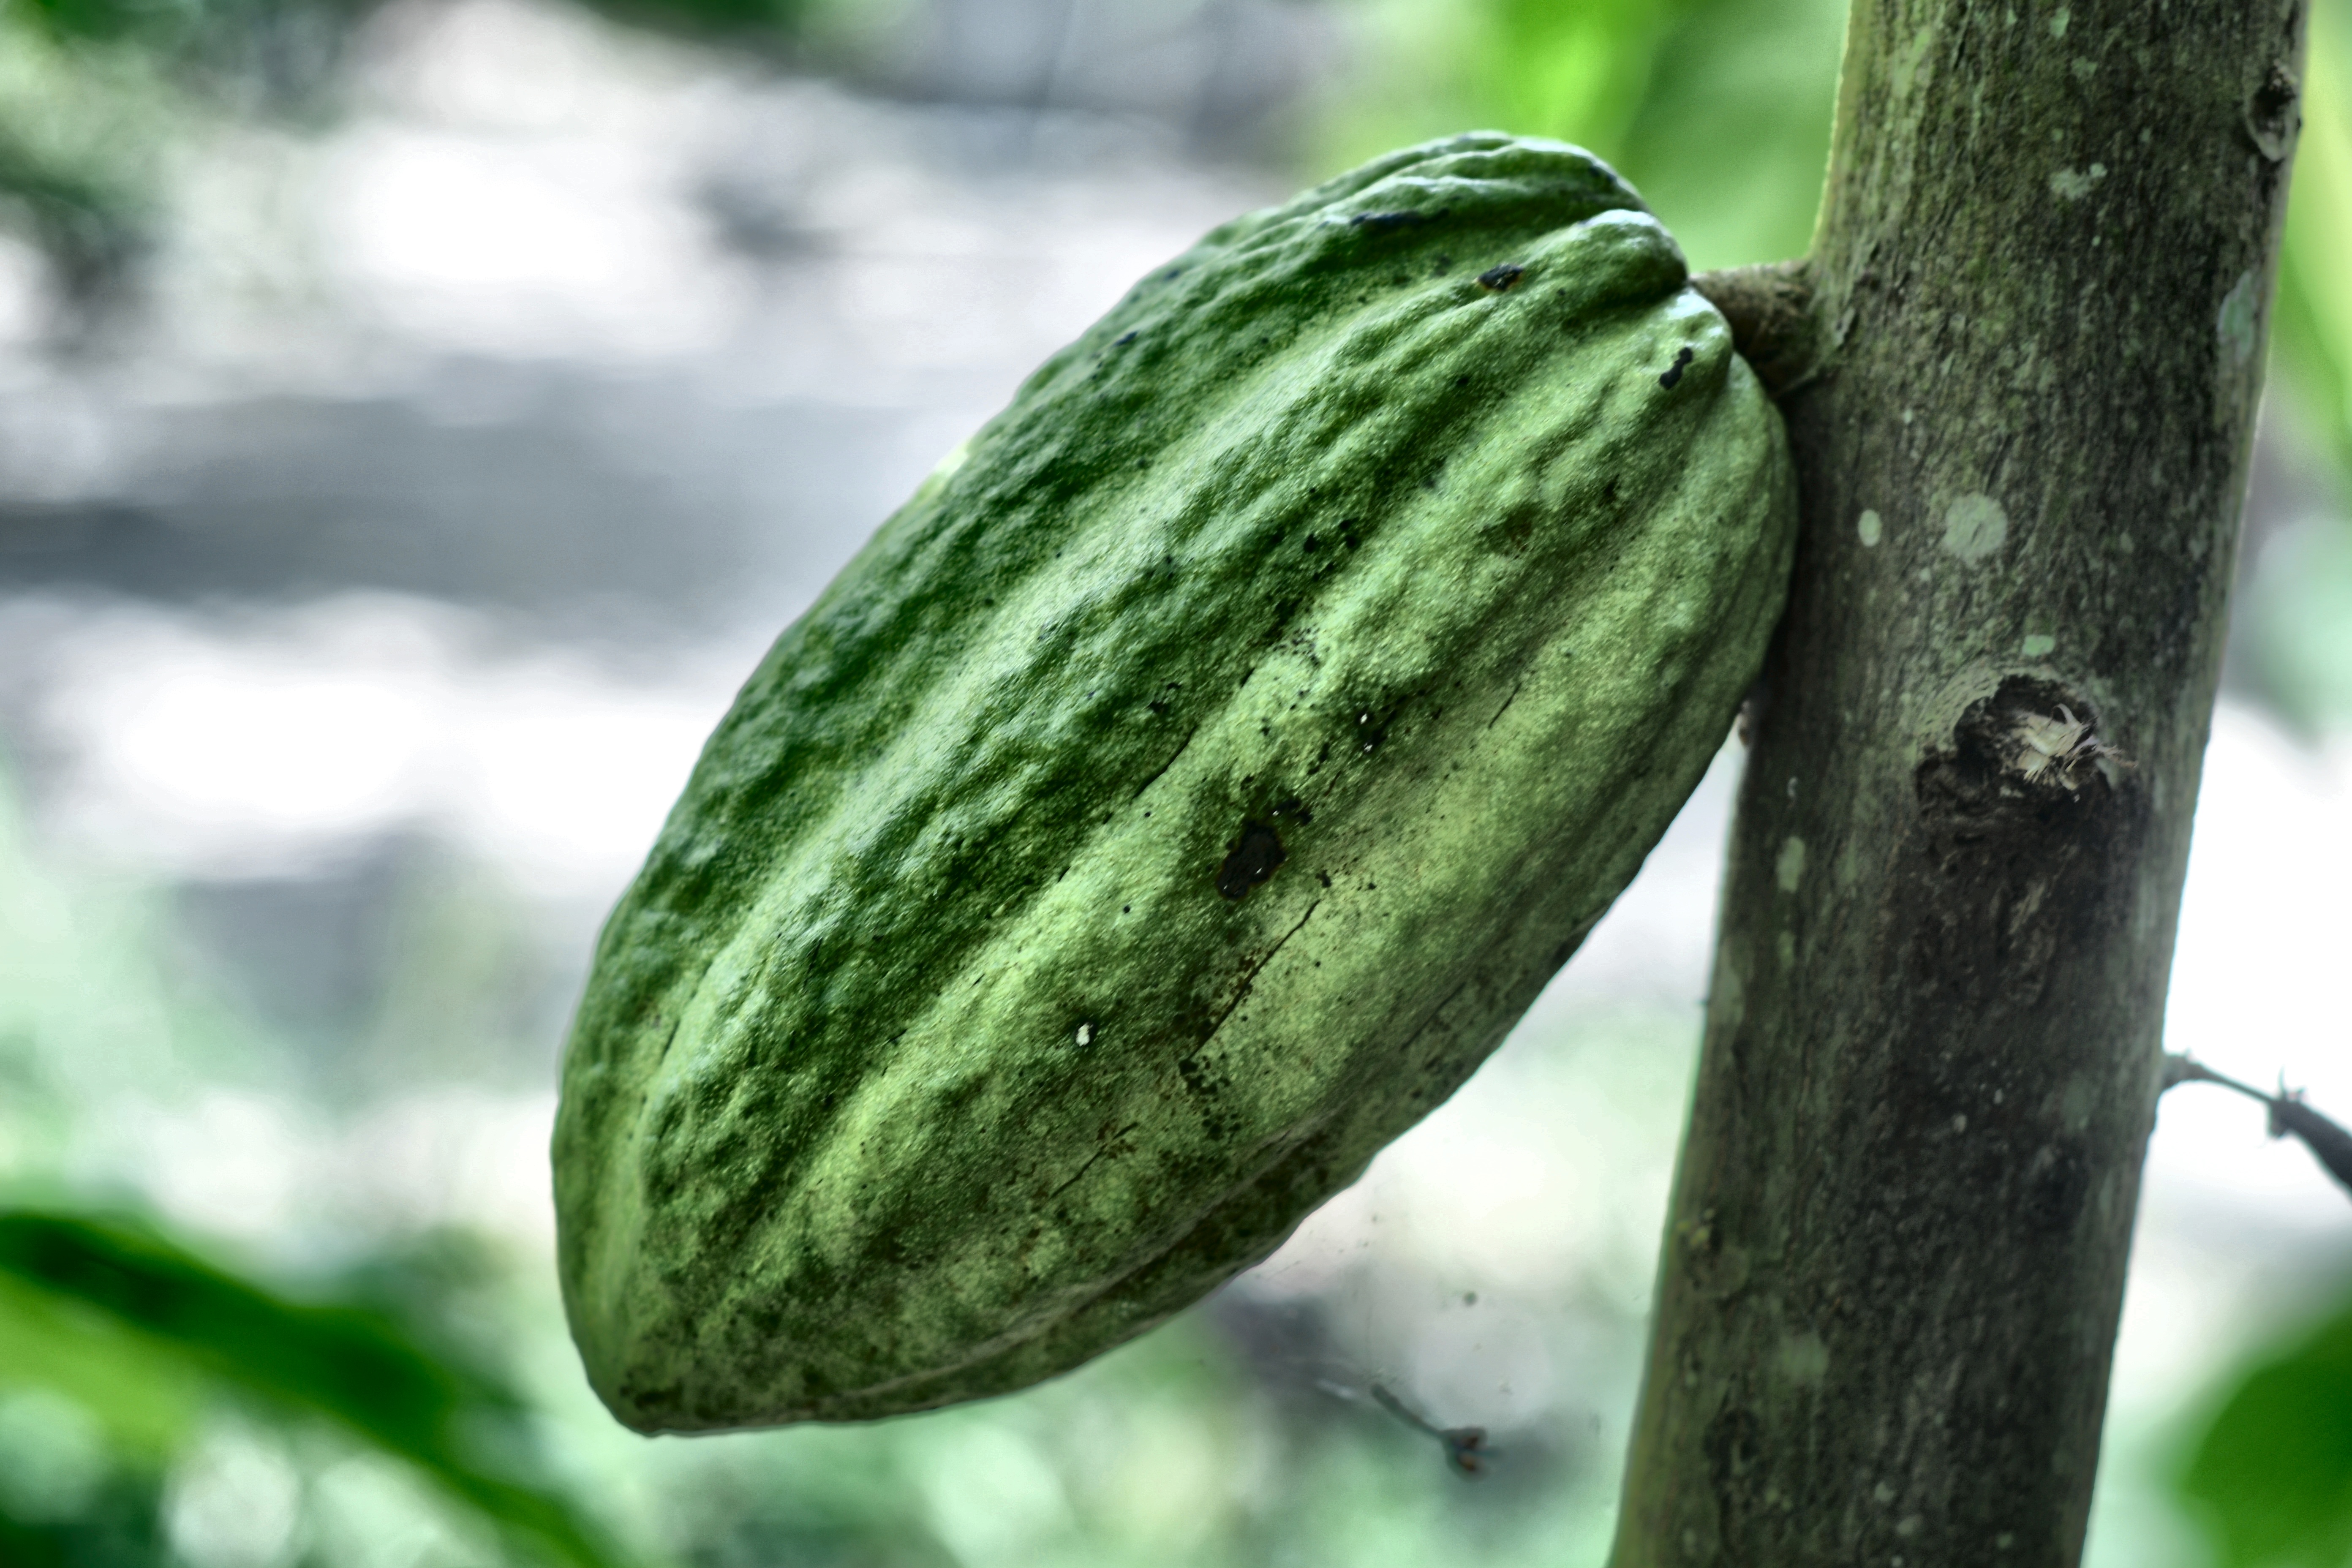
Maturity: unmature
Variety: Guiana